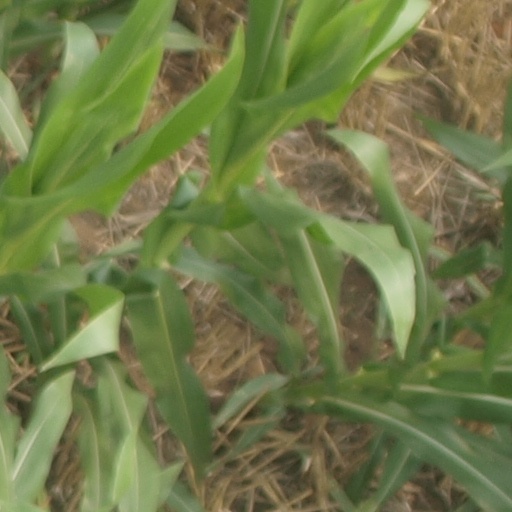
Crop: maize; corn